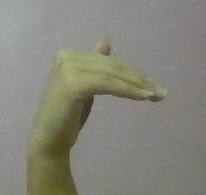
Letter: khaa